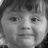
Emotion: surprise